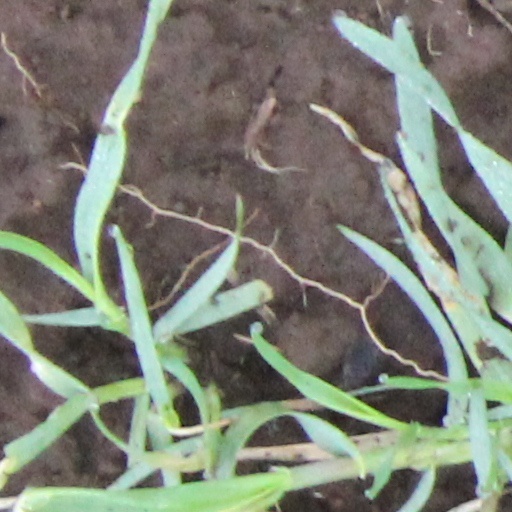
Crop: wheat